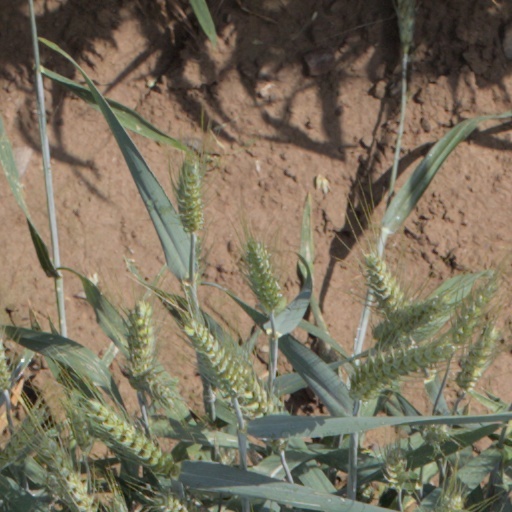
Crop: wheat